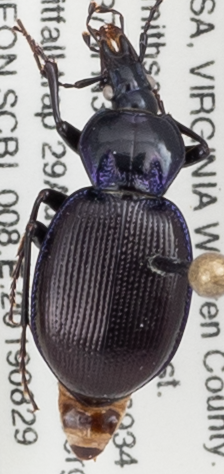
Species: Sphaeroderus stenostomus stenostomus
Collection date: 2019-08-29
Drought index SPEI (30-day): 0.074
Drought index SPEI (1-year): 1.69
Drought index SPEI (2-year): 2.09